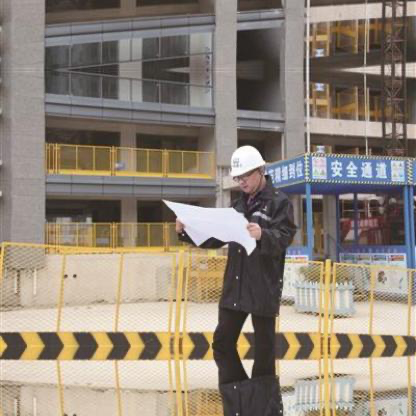
Objects in the image:
label: helmet